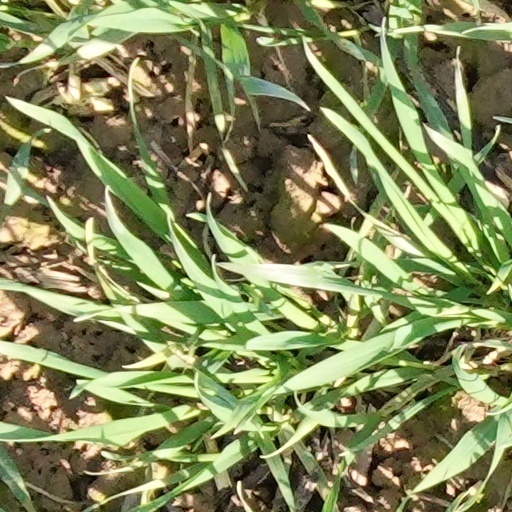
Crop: wheat